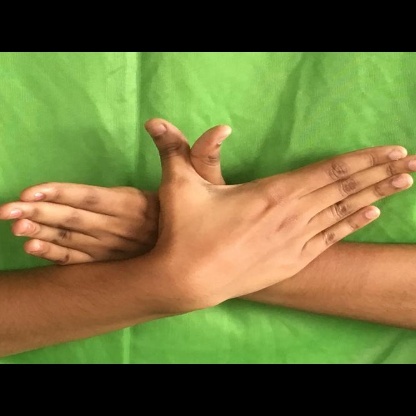
Mudra: Garuda